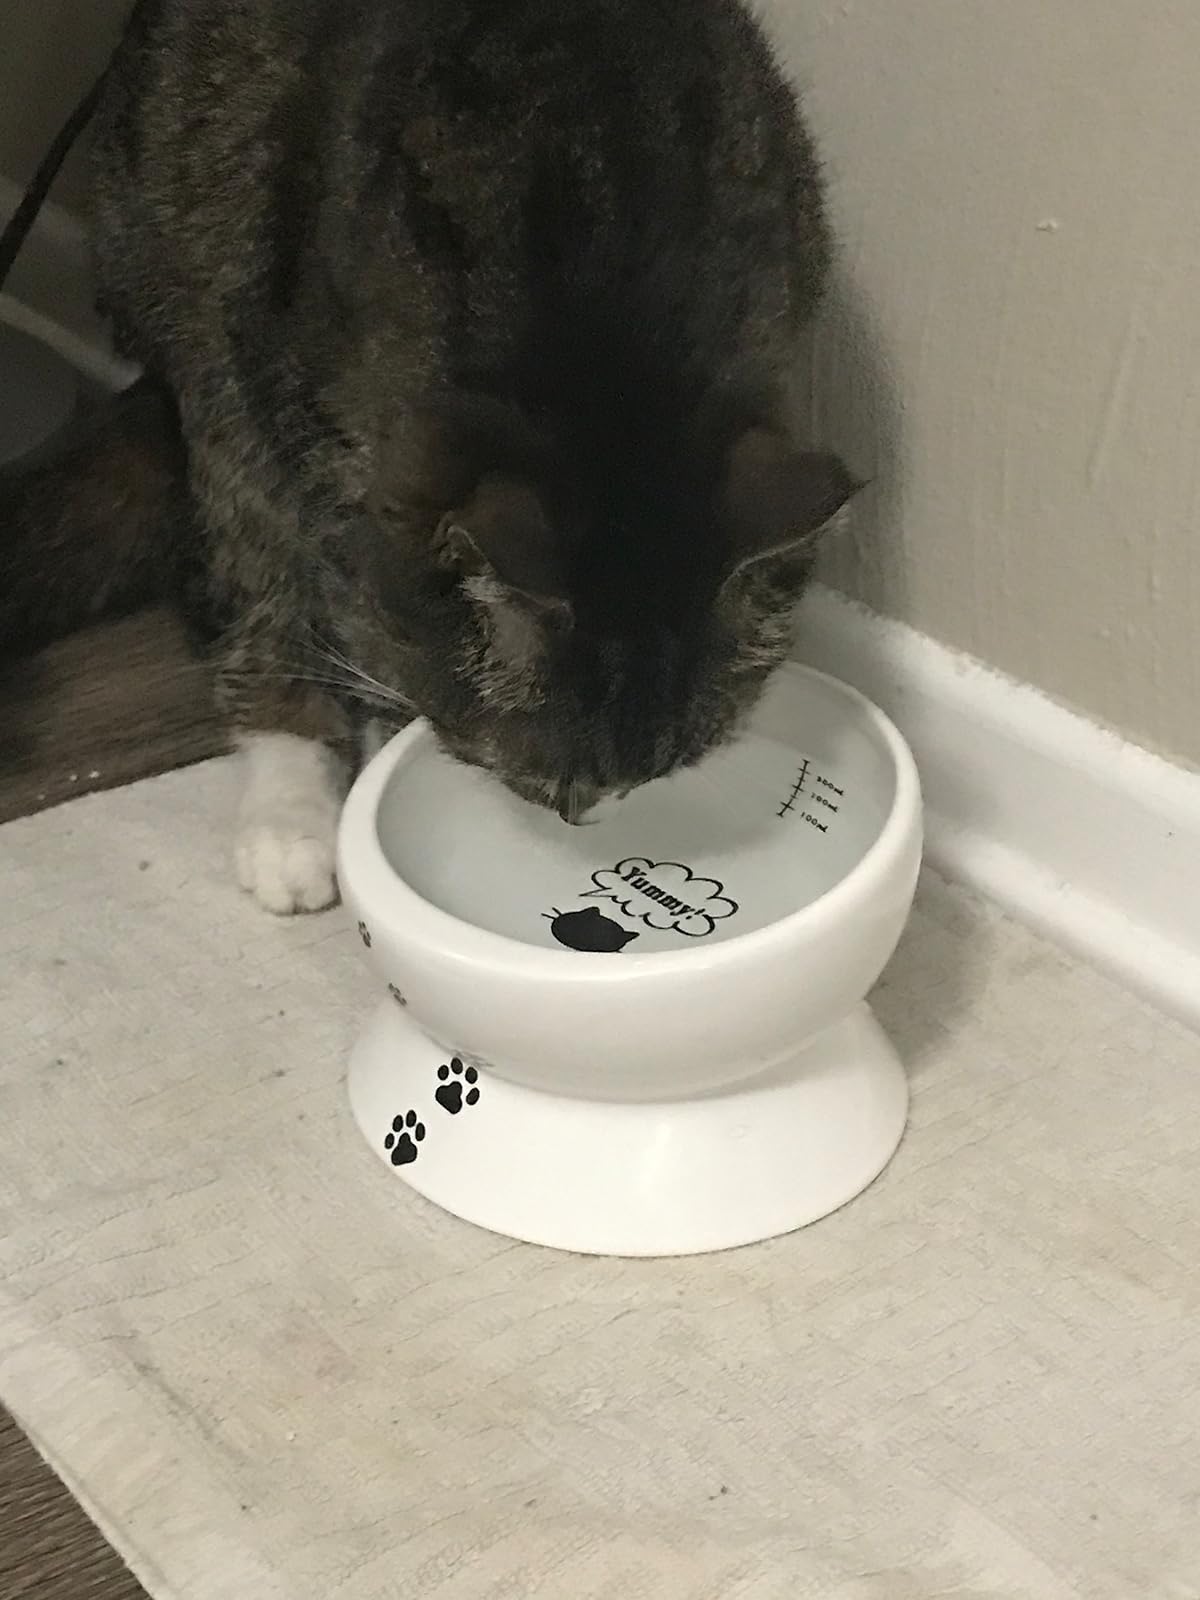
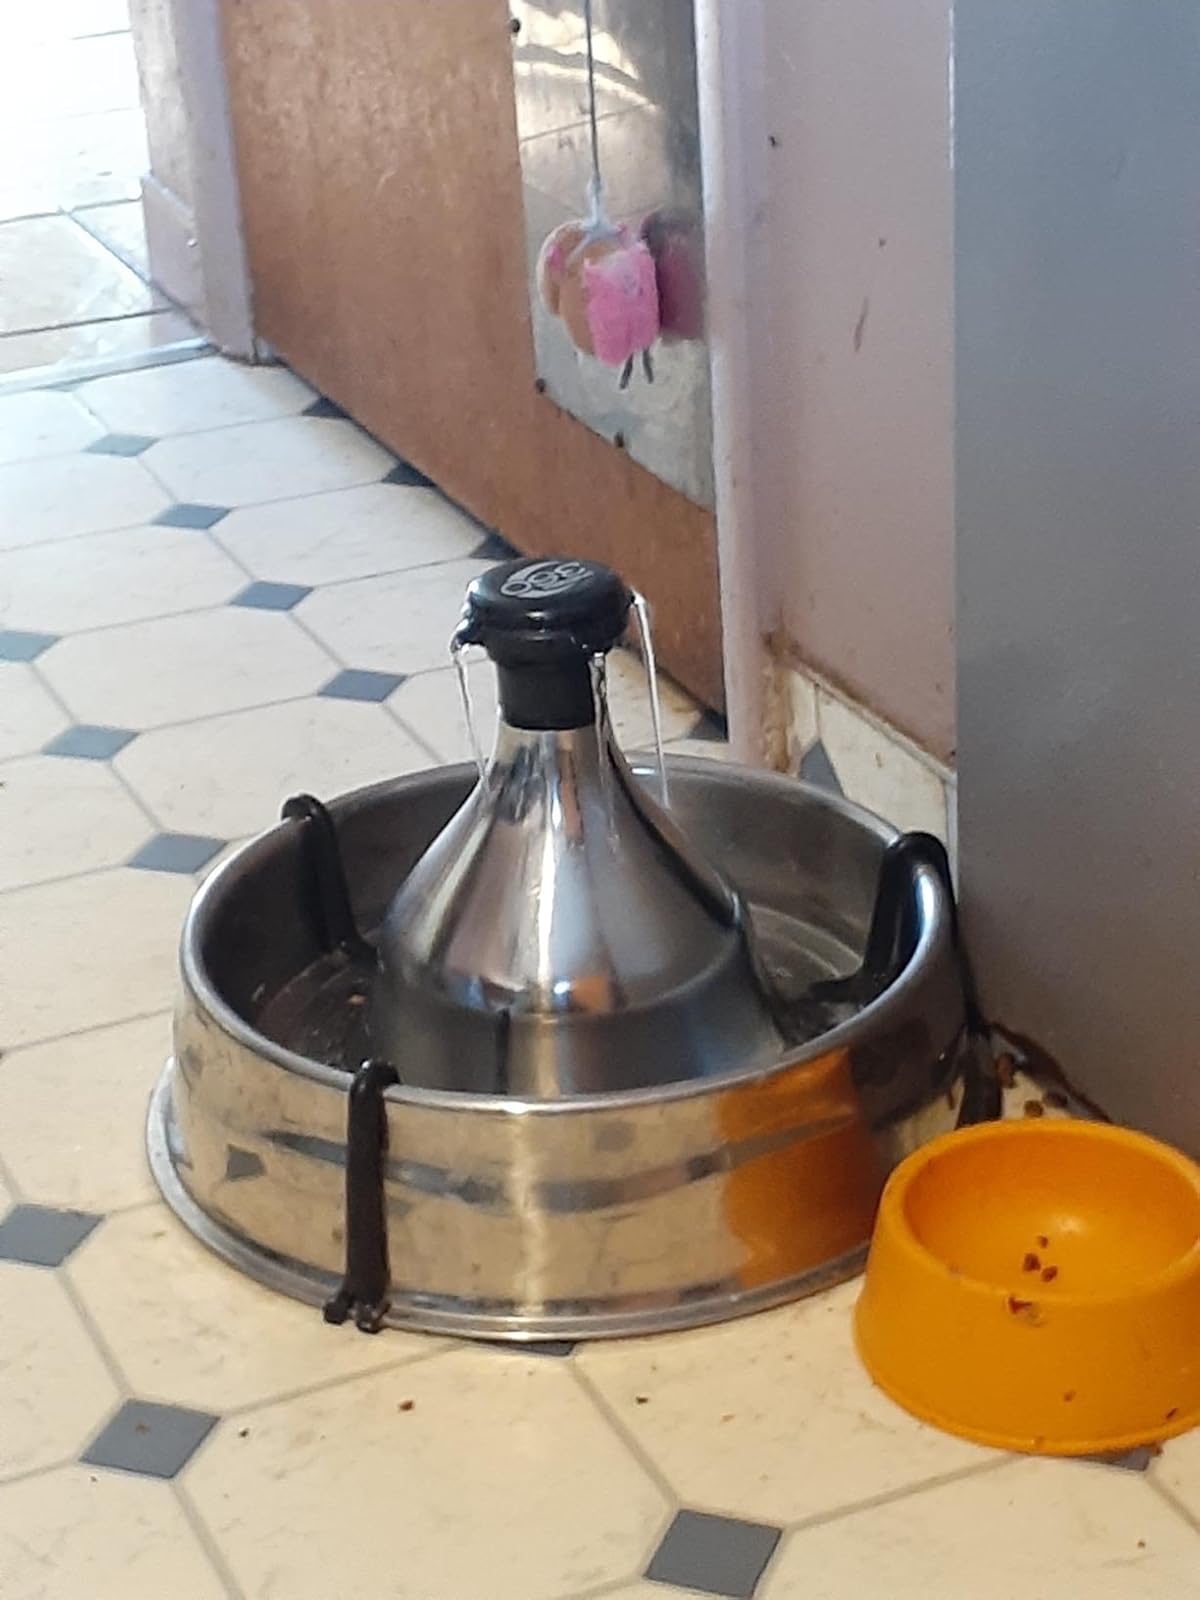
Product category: items_bowl
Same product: no